Tamamutu

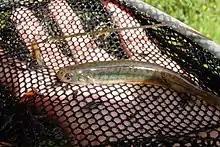
Inanga.

Te Rangipatato, a young relative of Tamamutu became his "takahoa" (personal intimate). He proposed that he and Tamamutu make a journey to visit his father, Po-te-heuea, at Te Pirau on Lake Roto-ngaio. They took a net for catching inanga, which Te Rangipatato carried, until they reached the Maniheke cliffs, north of the Hinemaiaia Stream, where he proposed that they both try to throw a rock up to the top of the cliff, with the loser carrying the net from then on. Tamamutu lost, so he had to carry the net. In return he proposed that they race the last leg of the journey to Te Pirau and he won by far. Po-te-heuea had him hang the net up at the entrance to the village, wishing to shame Te Rangipatato because it was inappropriate for him to let his senior carry the net.